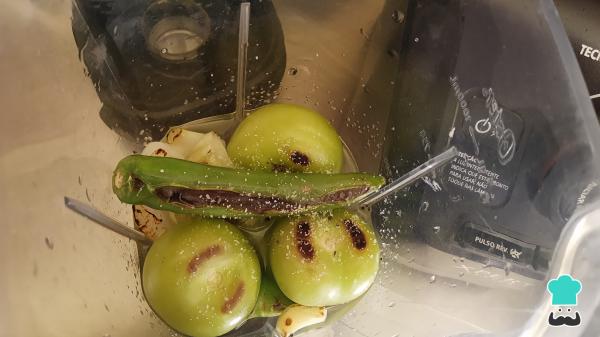
Cuando estén bien tatemados los ingredientes, pasa a la licuadora, añade una taza de agua, una pizca de sal y una pizca de pimienta, licúa por par de minutos. Puedes añadir también una ramita de cilantro o un par de hojas de epazote para elevar el sabor de la salsa.